Charles de Gaulle–Étoile station

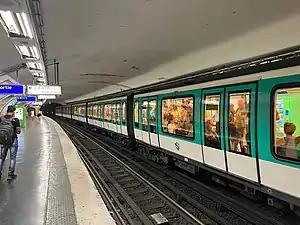
Charles de Gaulle–Étoile station Line 2 platforms

Charles de Gaulle–Étoile station is a station on Line 1, Line 2 and Line 6 of the Paris Métro, as well as on Île-de-France's commuter rail RER A. It lies on the border of the 8th, 16th and 17th arrondissements of Paris. Originally called simply Étoile, after its location at Place de l'Étoile, it took on the additional name of President Charles de Gaulle in 1970.